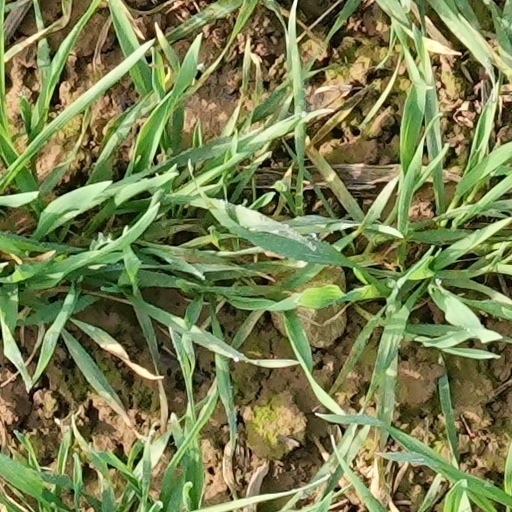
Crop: wheat